CANT Z.506 Airone

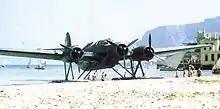
A CANT Z.506B forced down on Mondello beach in Sicily, November 1943

The Z.506A entered service with its launch customer, the Italian airline "Ala Littoria", which routinely flew the type on its various routes across the Mediterranean. Between 1936 and 1938, the Z.506A set a number of altitude, speed and distance records for its class (mainly while being flown by Mario Stoppani), including speeds of over and over , and over . It subsequently flew in a closed circuit. It carried a load of to and to .